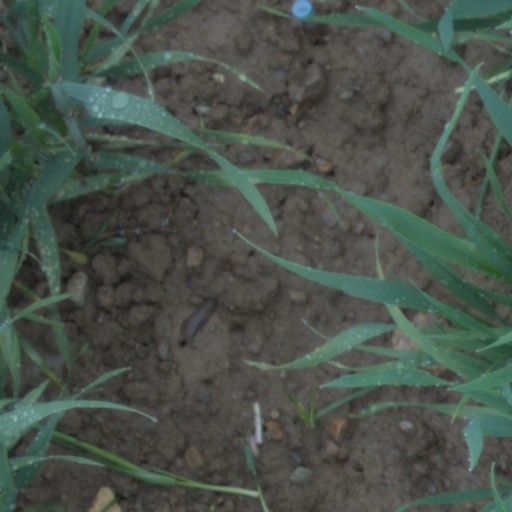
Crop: wheat